History of CR Vasco da Gama

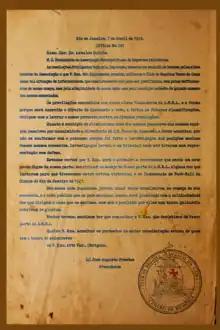
"" (Historical Response), symbol of C.R. Vasco da Gama's anti-racist struggle

After attempts to prevent Vasco da Gama from entering the competition, clubs from the south zone (elite area of the city of Rio de Janeiro), America, Bangu, Botafogo, Flamengo, Fluminense and a few others joined, abandoned the Liga Metropolitana de Desportos Terrestres (LMDT) and founded the Associação Metropolitana de Esportes Atléticos (AMEA), leaving out Vasco, which could only join the new entity if it dismissed twelve of its athletes (all black) on the grounds that they had a "dubious profession". Faced with the imposed situation, in 1924, the president of the C.R. Vasco da Gama, José Augusto Prestes, envied a letter to AMEA, which came to be known as the """" (Historical Response), refusing to submit to the imposed condition and withdrawing from membership in the AMEA. The letter went down in history as a milestone in the fight against racism in football.